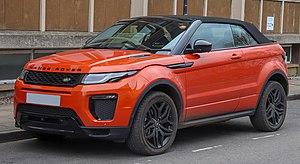
L'Evoque est une automobile de type SUV compact produite de 2010 à 2018 par le constructeur de véhicules tout-terrain britannique Land Rover. Il s'agit du petit-frère du Range Rover. Il est remplacé par une seconde génération présentée le 22 novembre 2018 à Londres.